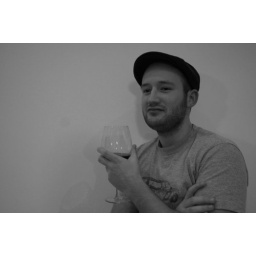
wine from a the old berry tree in the golden top forest